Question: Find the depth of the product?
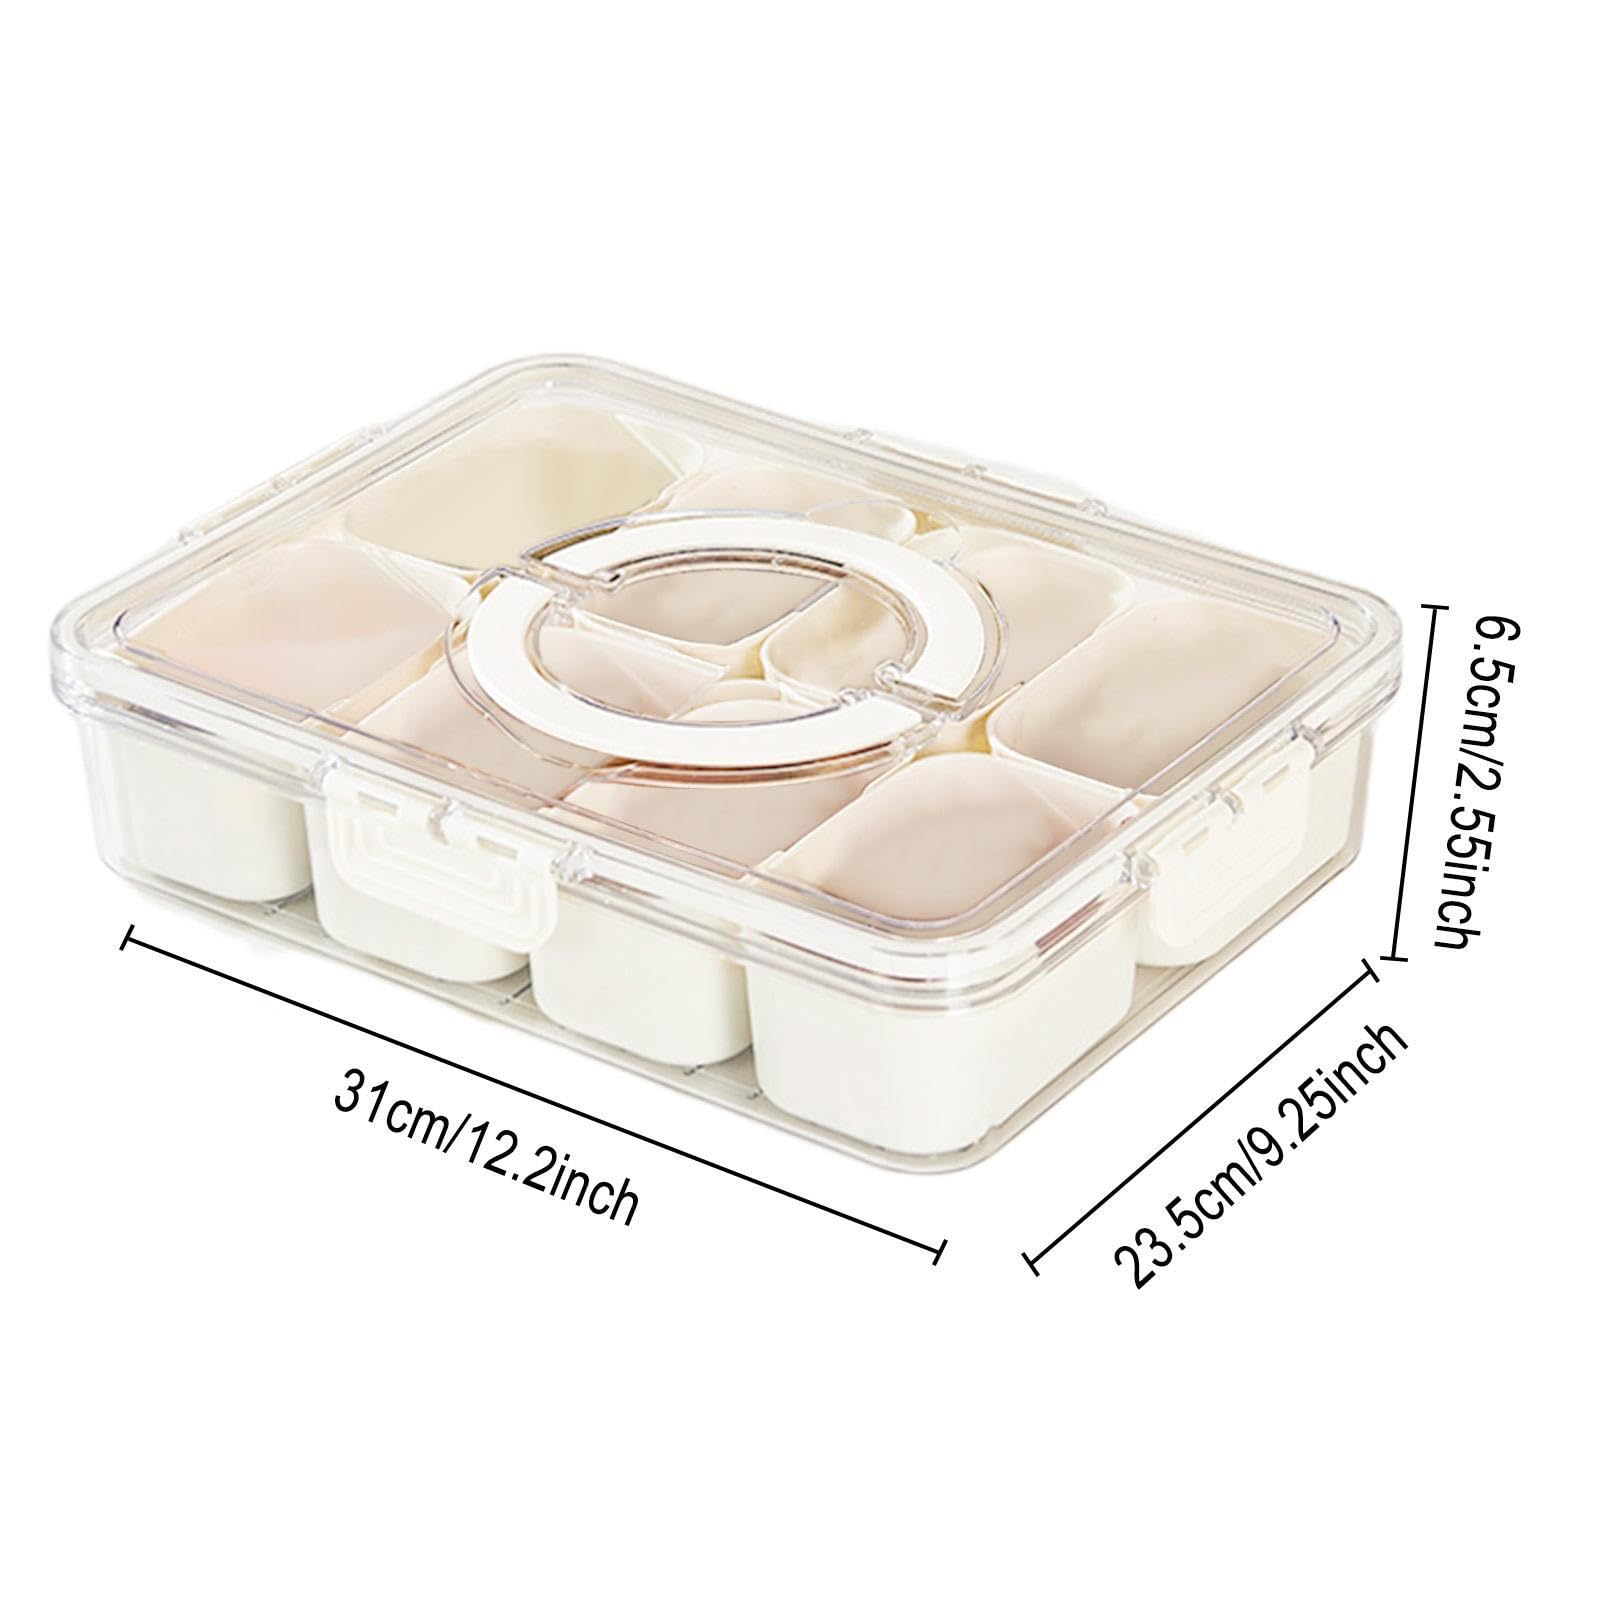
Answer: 31.0 centimetre